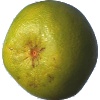
Label: Pomelo Sweetie 1